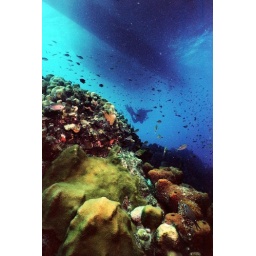
This is my wife Ann swimming beneath the dive boat surrounded by fish on this beautiful reef in Provo.